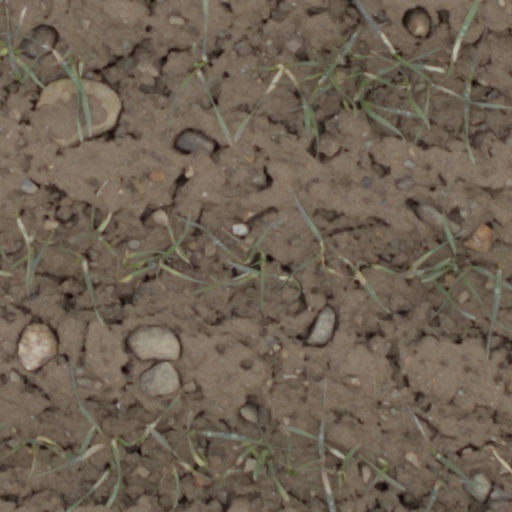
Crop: wheat